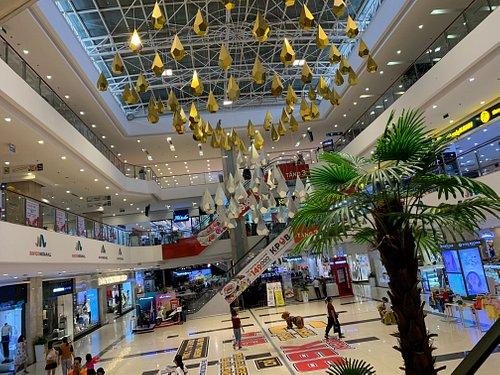
đèn chùm của siêu thị được thiết kế với hình dạng tương tự giọt nước